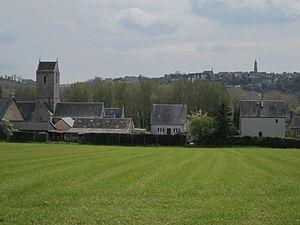
Saint-Jean-de-la-Haize, MAnche
Saint-Jean-de-la-Haize est une commune française, située dans le département de la Manche en région Normandie, peuplée de 521 habitants.